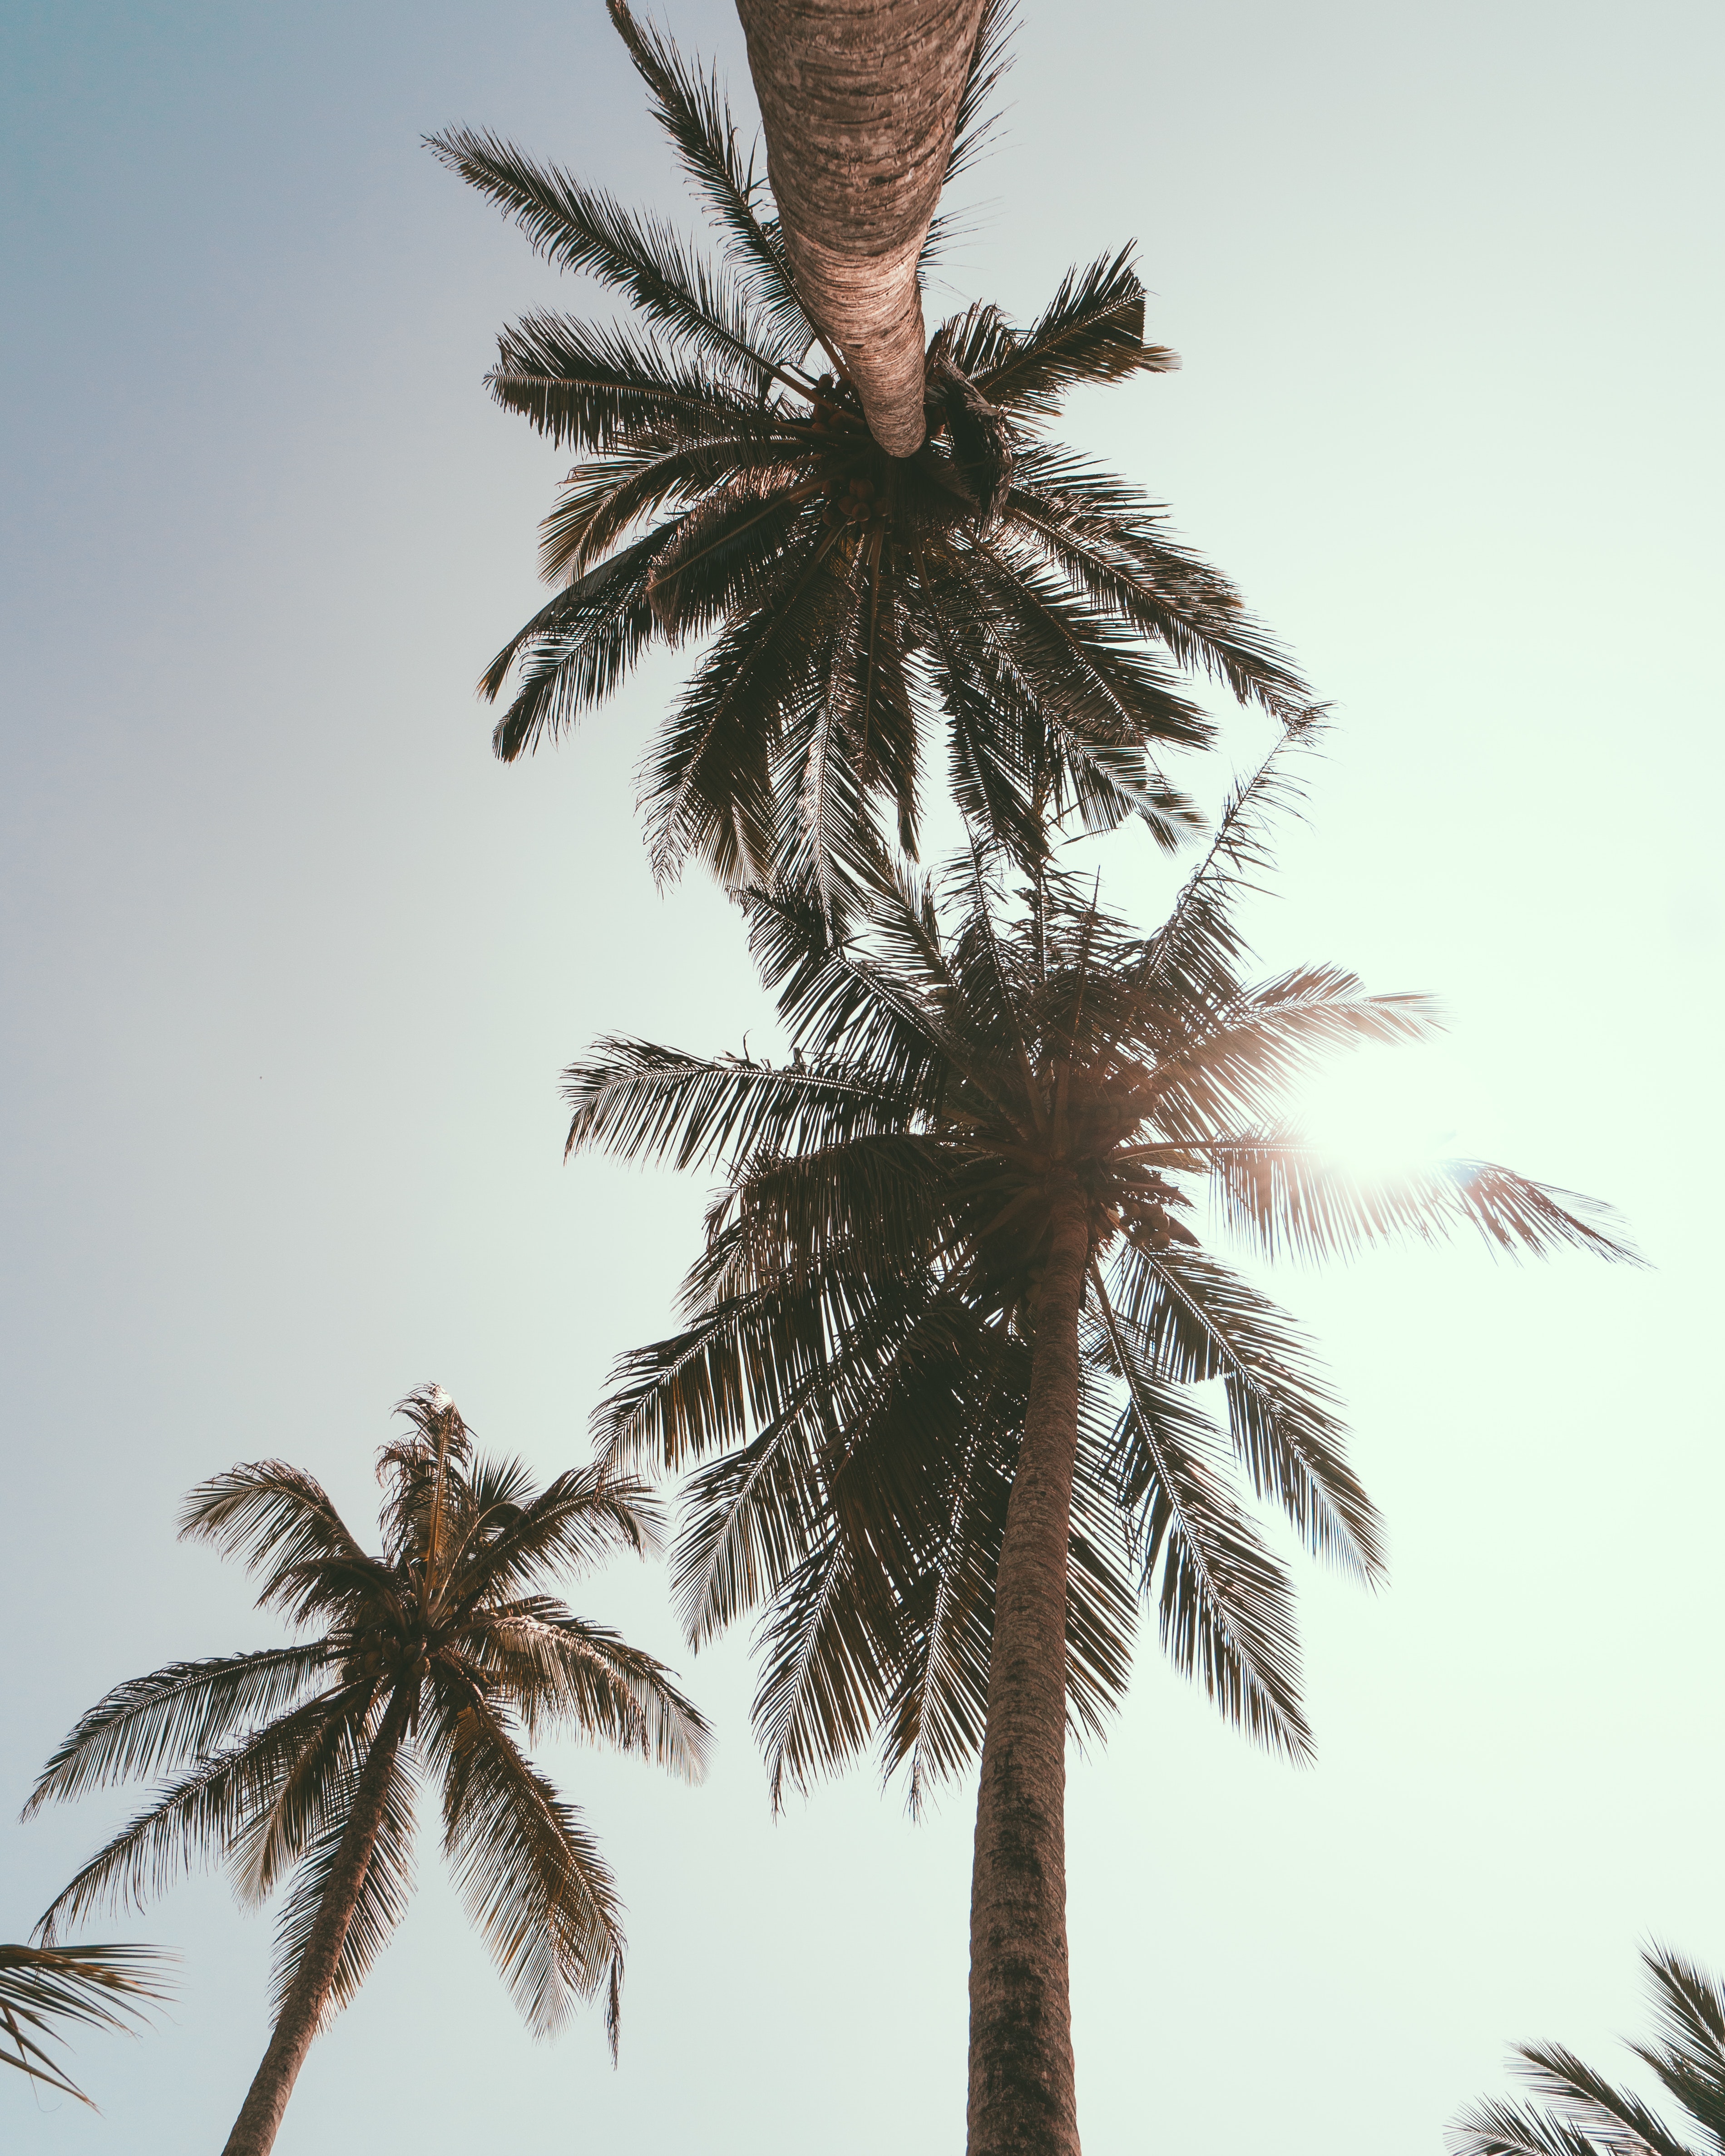
tree, Desert Palm, palm tree, arecales, elaeis, sky, plant, woody plant, Roystonea, attalea speciosa, coconut, date palm, tropics, borassus flabellifer, terrestrial plant, trunk, vacation